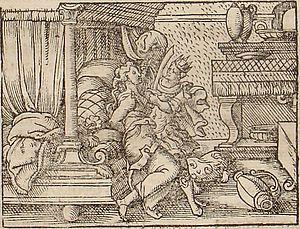
Le viol de Philomèle par Térée. Gravure de Virgil Solis pour les Métamorphoses d'Ovide, livre VI, 519-562. Folio 80 r, image 6.